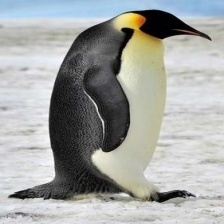
Species: EMPEROR PENGUIN
Scientific name: APTENODYTES FORSTERI
ImageNet parent category: king_penguin